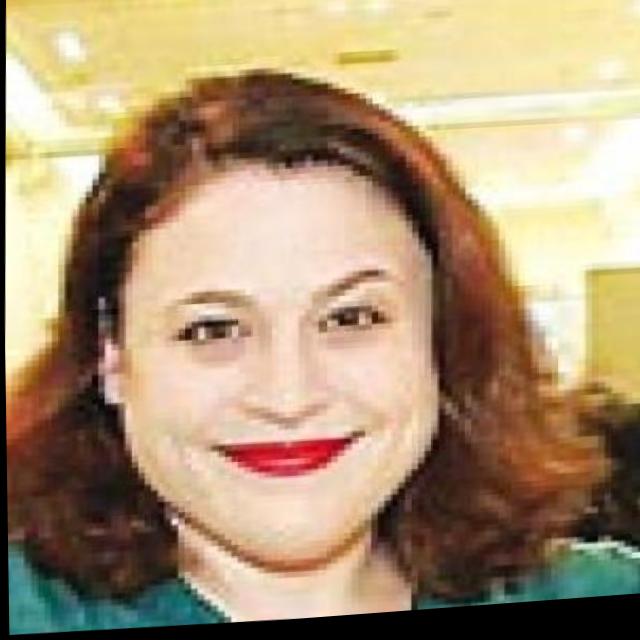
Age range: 21-44